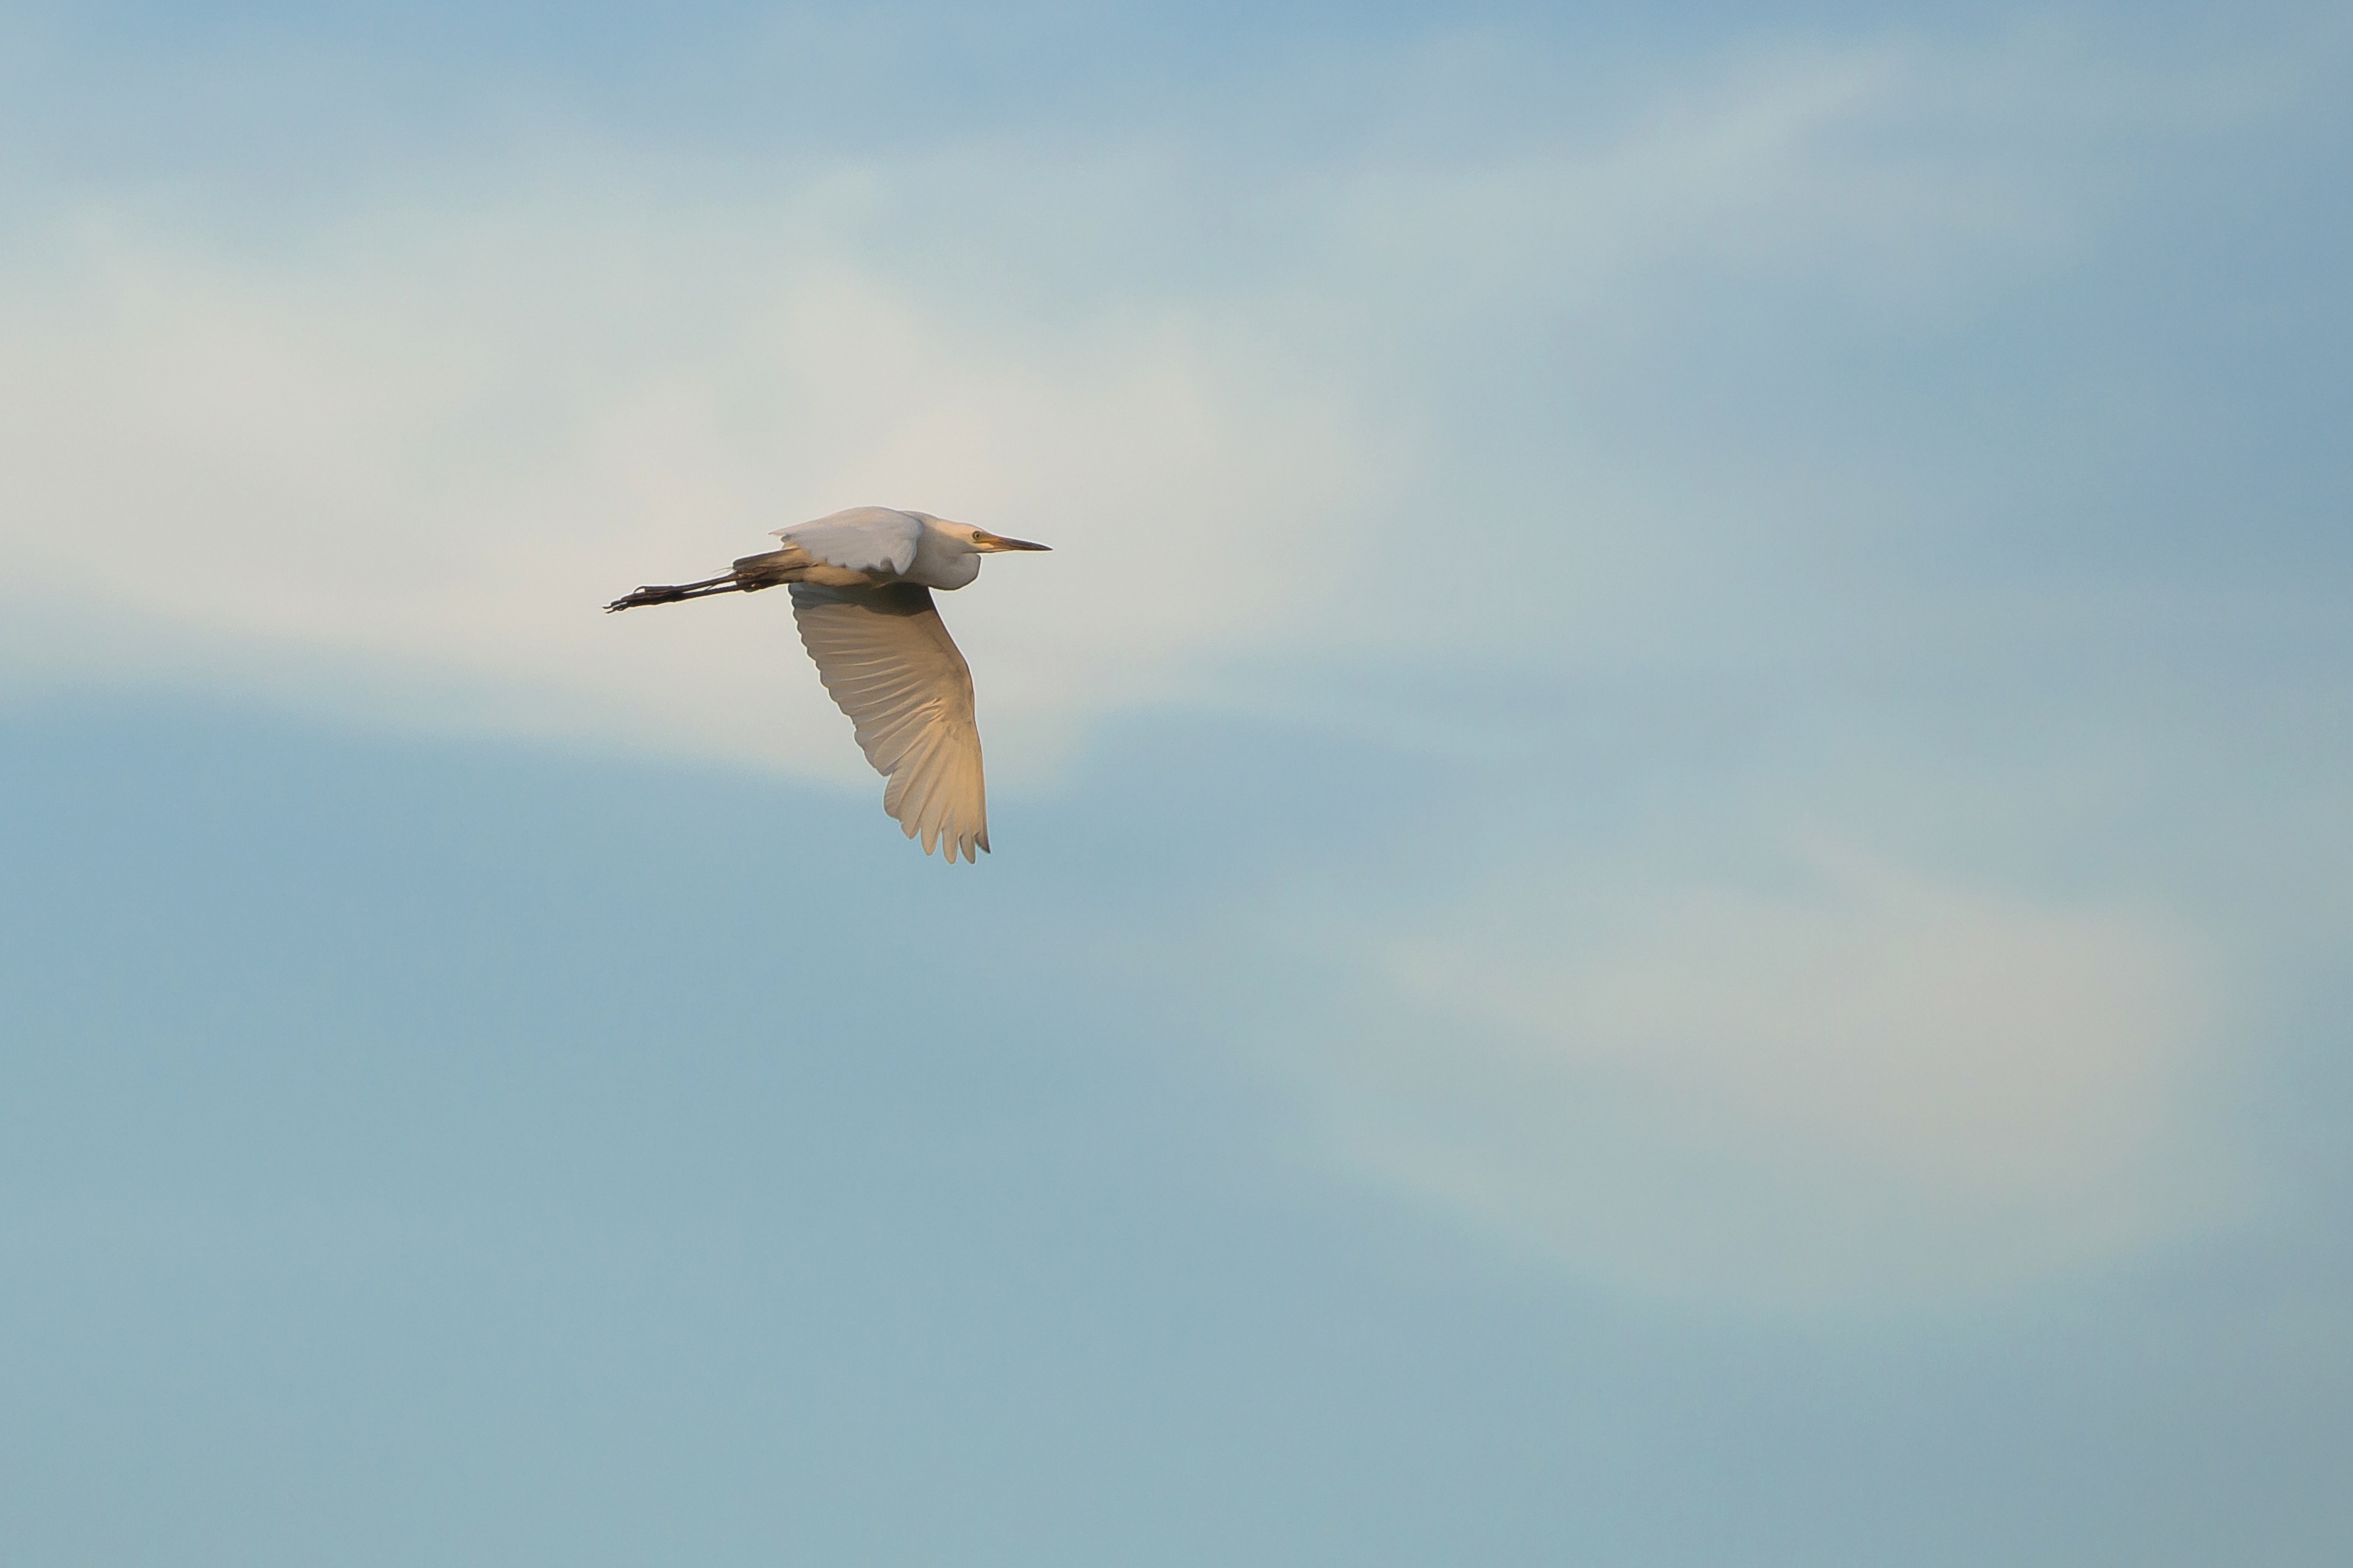
bird, wing, sky, seabird, gull, flight, vertebrate, charadriiformes, atmosphere of earth